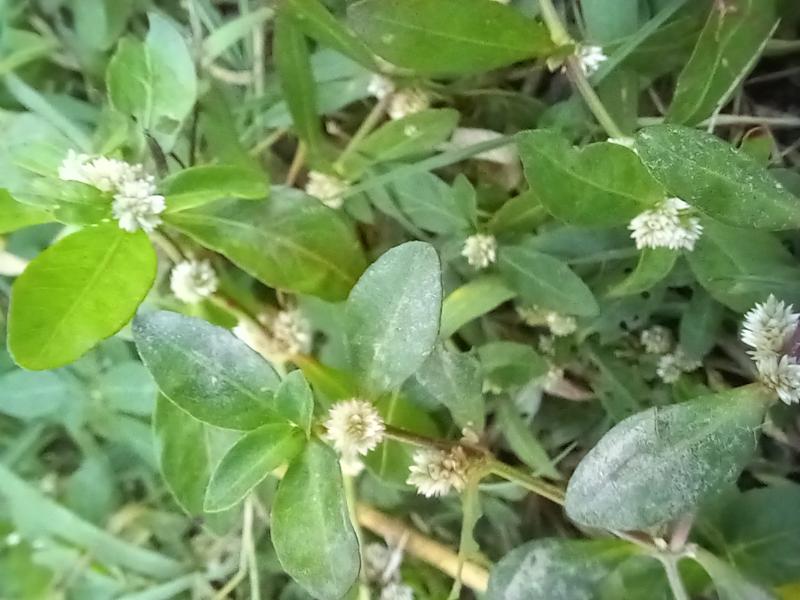
Weed species: Alternanthera philoxeroide